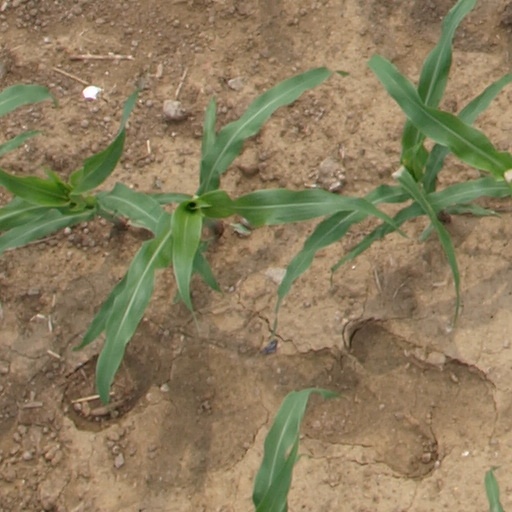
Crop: maize; corn